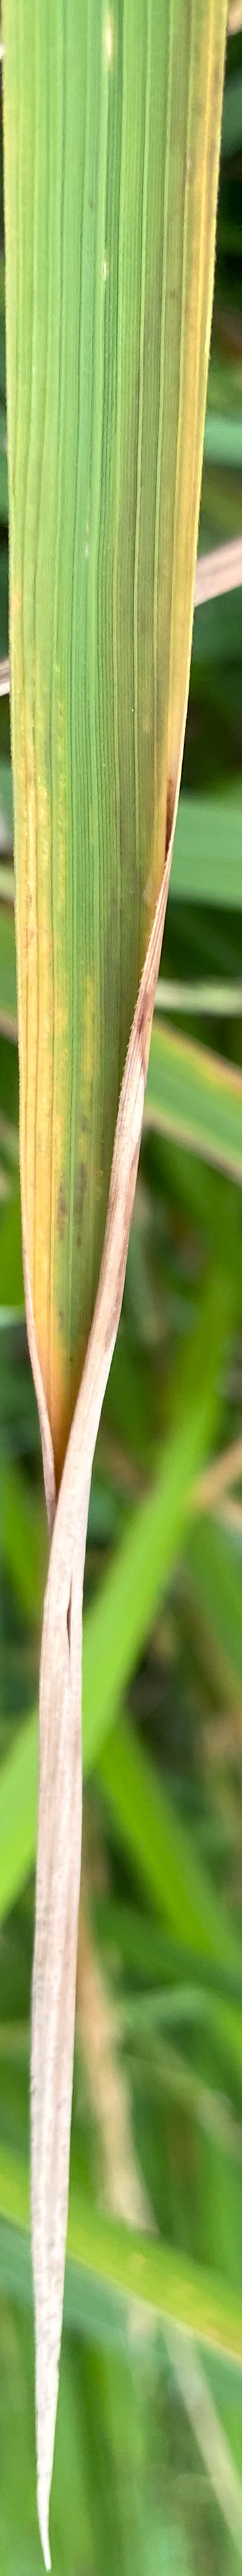
Nhãn: P